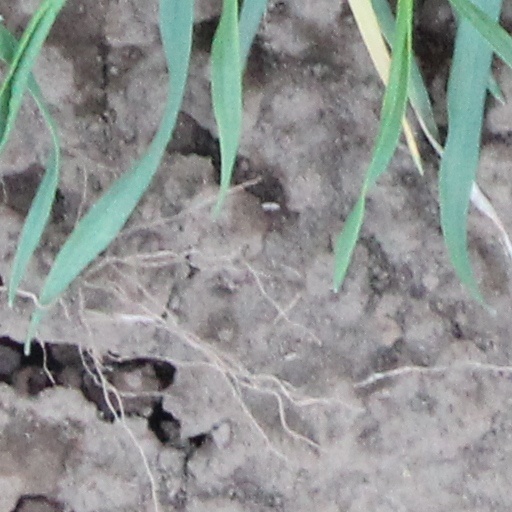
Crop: wheat